Käthe Loewenthal

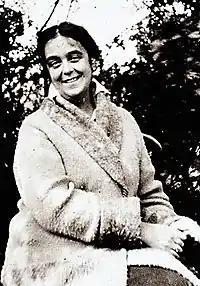
Käthe Loewenthal(date unknown)

Käthe Frida Rosa Loewenthal (27 March 1878, in Berlin – 26 April 1942, in Izbica) was a German Modernist landscape painter of Jewish ancestry. She was murdered in the Shoah.